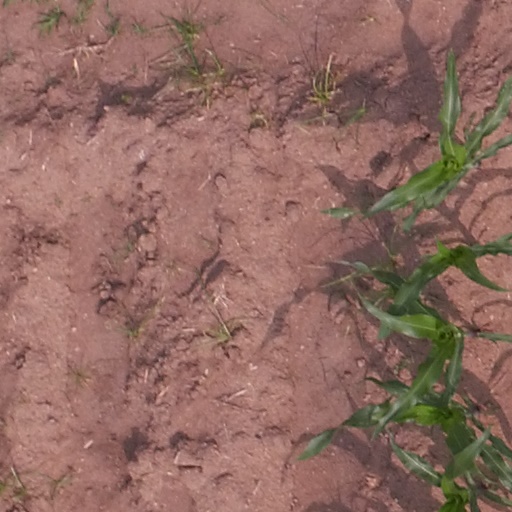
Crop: maize; corn